Vecindad

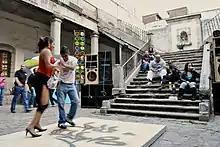
A couple dances cumbia at a party with a "sonidero". Vecindad courtyards are common spaces for socializing.

Vecindad (Spanish, 'neighborhood'; concept of householder, citizenship) is a deeply-rooted Hispanic concept with various meanings, depending on historical or geographical context. In Mexico, it is often used to refer to multifamily apartment dwellings converted from aristocratic residences, or designed in similar fashion.